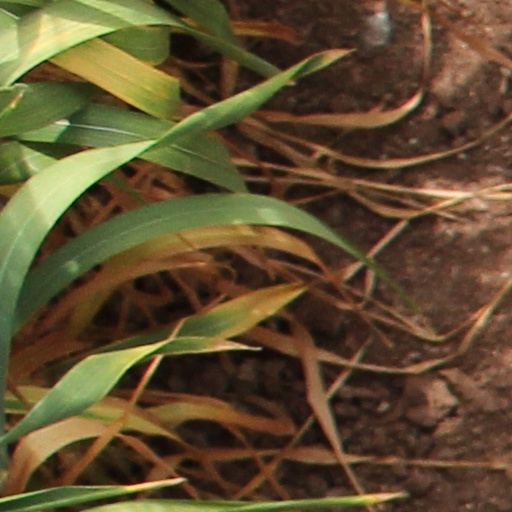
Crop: wheat